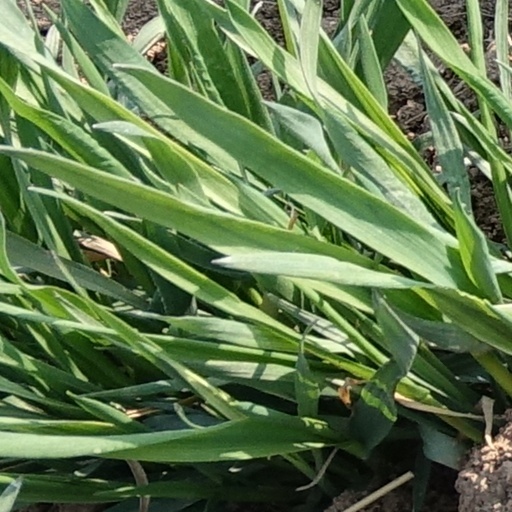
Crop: wheat